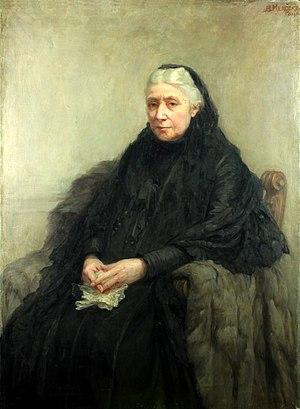
Maria Helena Julia Górecka née à Paris le 7 septembre 1835 et morte le 26 novembre 1922 dans la même ville, est une traductrice polonaise, fille du pète Adam Mickiewicz.
Blanka Zofia Mercère, née le 17 décembre 1883 à Varsovie, morte le 16 décembre 1937 dans cette même ville, est une peintre polonaise.